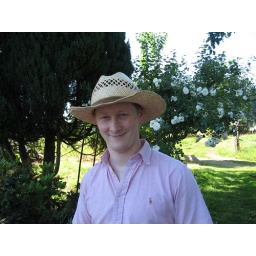
Lloyd and his hat - inseparable. @ my grandparent's house in Ladysmith BC.